Italian prisoners of war in Australia

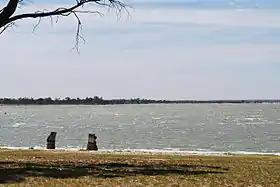
The Lake Bonney in Barmera where the Loveday Camp was located

The Cowra Camp was built in NSW during 1941 to 1942, to house captured POWs sent by the British. It had four compounds—A, B, C, and D. Two of these compounds were used as temporary holding facilities of detainees while two were for more permanent housing. From 1943 to the end of World War II in 1945, there were estimated to be fourteen thousand Italian POWs sent by the British. These Italian POWs were divided into the two compounds, A and C, which held approximately a thousand POWs in each. Besides the Italian POWs, there were Indonesians and Japanese POWs who were detained in the same two compounds. The remains of the Cowra Camp still exist in a rundown condition of ingrown trees with bits of bricks, stones, and other pieces of the infrastructure.